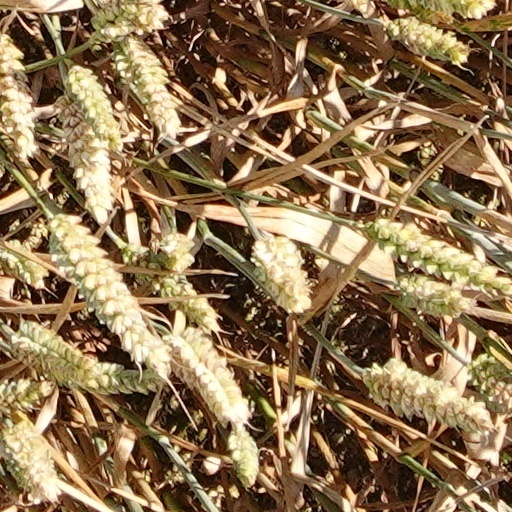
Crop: wheat